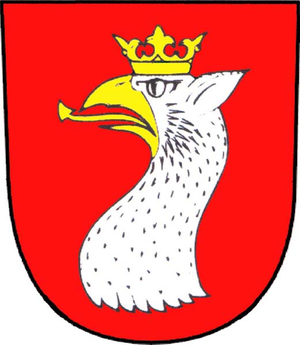
Osečná est une ville du district et de la région de Liberec, en République tchèque. Sa population s'élevait à 1 128 habitants en 2018.